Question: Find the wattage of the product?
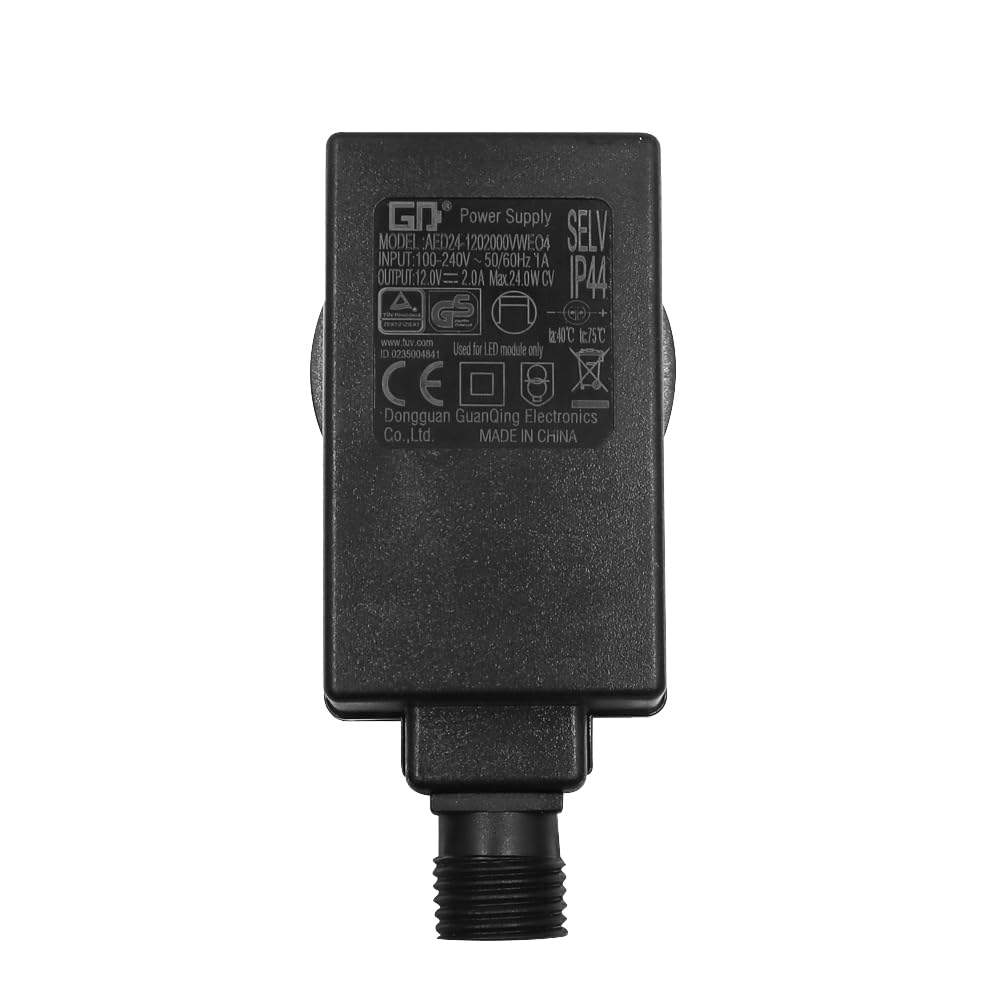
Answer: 24.0 watt